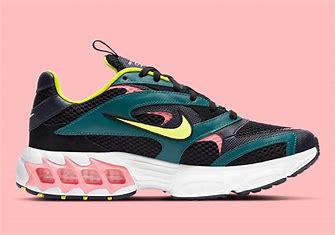
Brand: Nike
Model: Zoom Air Fire